L'Oréal-UNESCO For Women in Science Awards

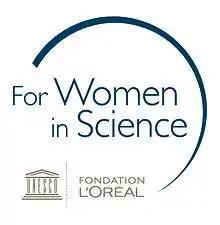
L'Oréal-UNESCO For Women in Science Programme

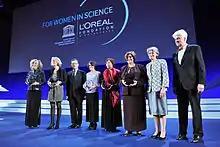
The winners of the 2010 UNESCO-L'Oréal Prize for Women in Science Awards Ceremony at UNESCO Headquarters, Paris – From left to right; Elaine Fuchs (United States of America), Anne Dejean-Assémat (France), Sir Lindsay Owen-Jones, Chairman of L'Oréal, Alejandra Bravo (Mexico), Lourdes J. Cruz (Philippines), Rashika El Ridi (Egypt), Ms Irina Bokova, Director-General of UNESCO, and Günter Blobel, Nobel Prize in Medicine 1999.

The L'Oréal-UNESCO "For Women in Science" International Awards, created in 1998, aim to improve the position of women in science by recognizing outstanding women researchers who have contributed to scientific progress. The awards are a result of a partnership between the Foundation of the French company L'Oréal and the United Nations Educational, Scientific and Cultural Organization (UNESCO) and carry a grant of $100,000 USD for each laureate. This award is also known as the L'Oréal-UNESCO Women in Science Awards.